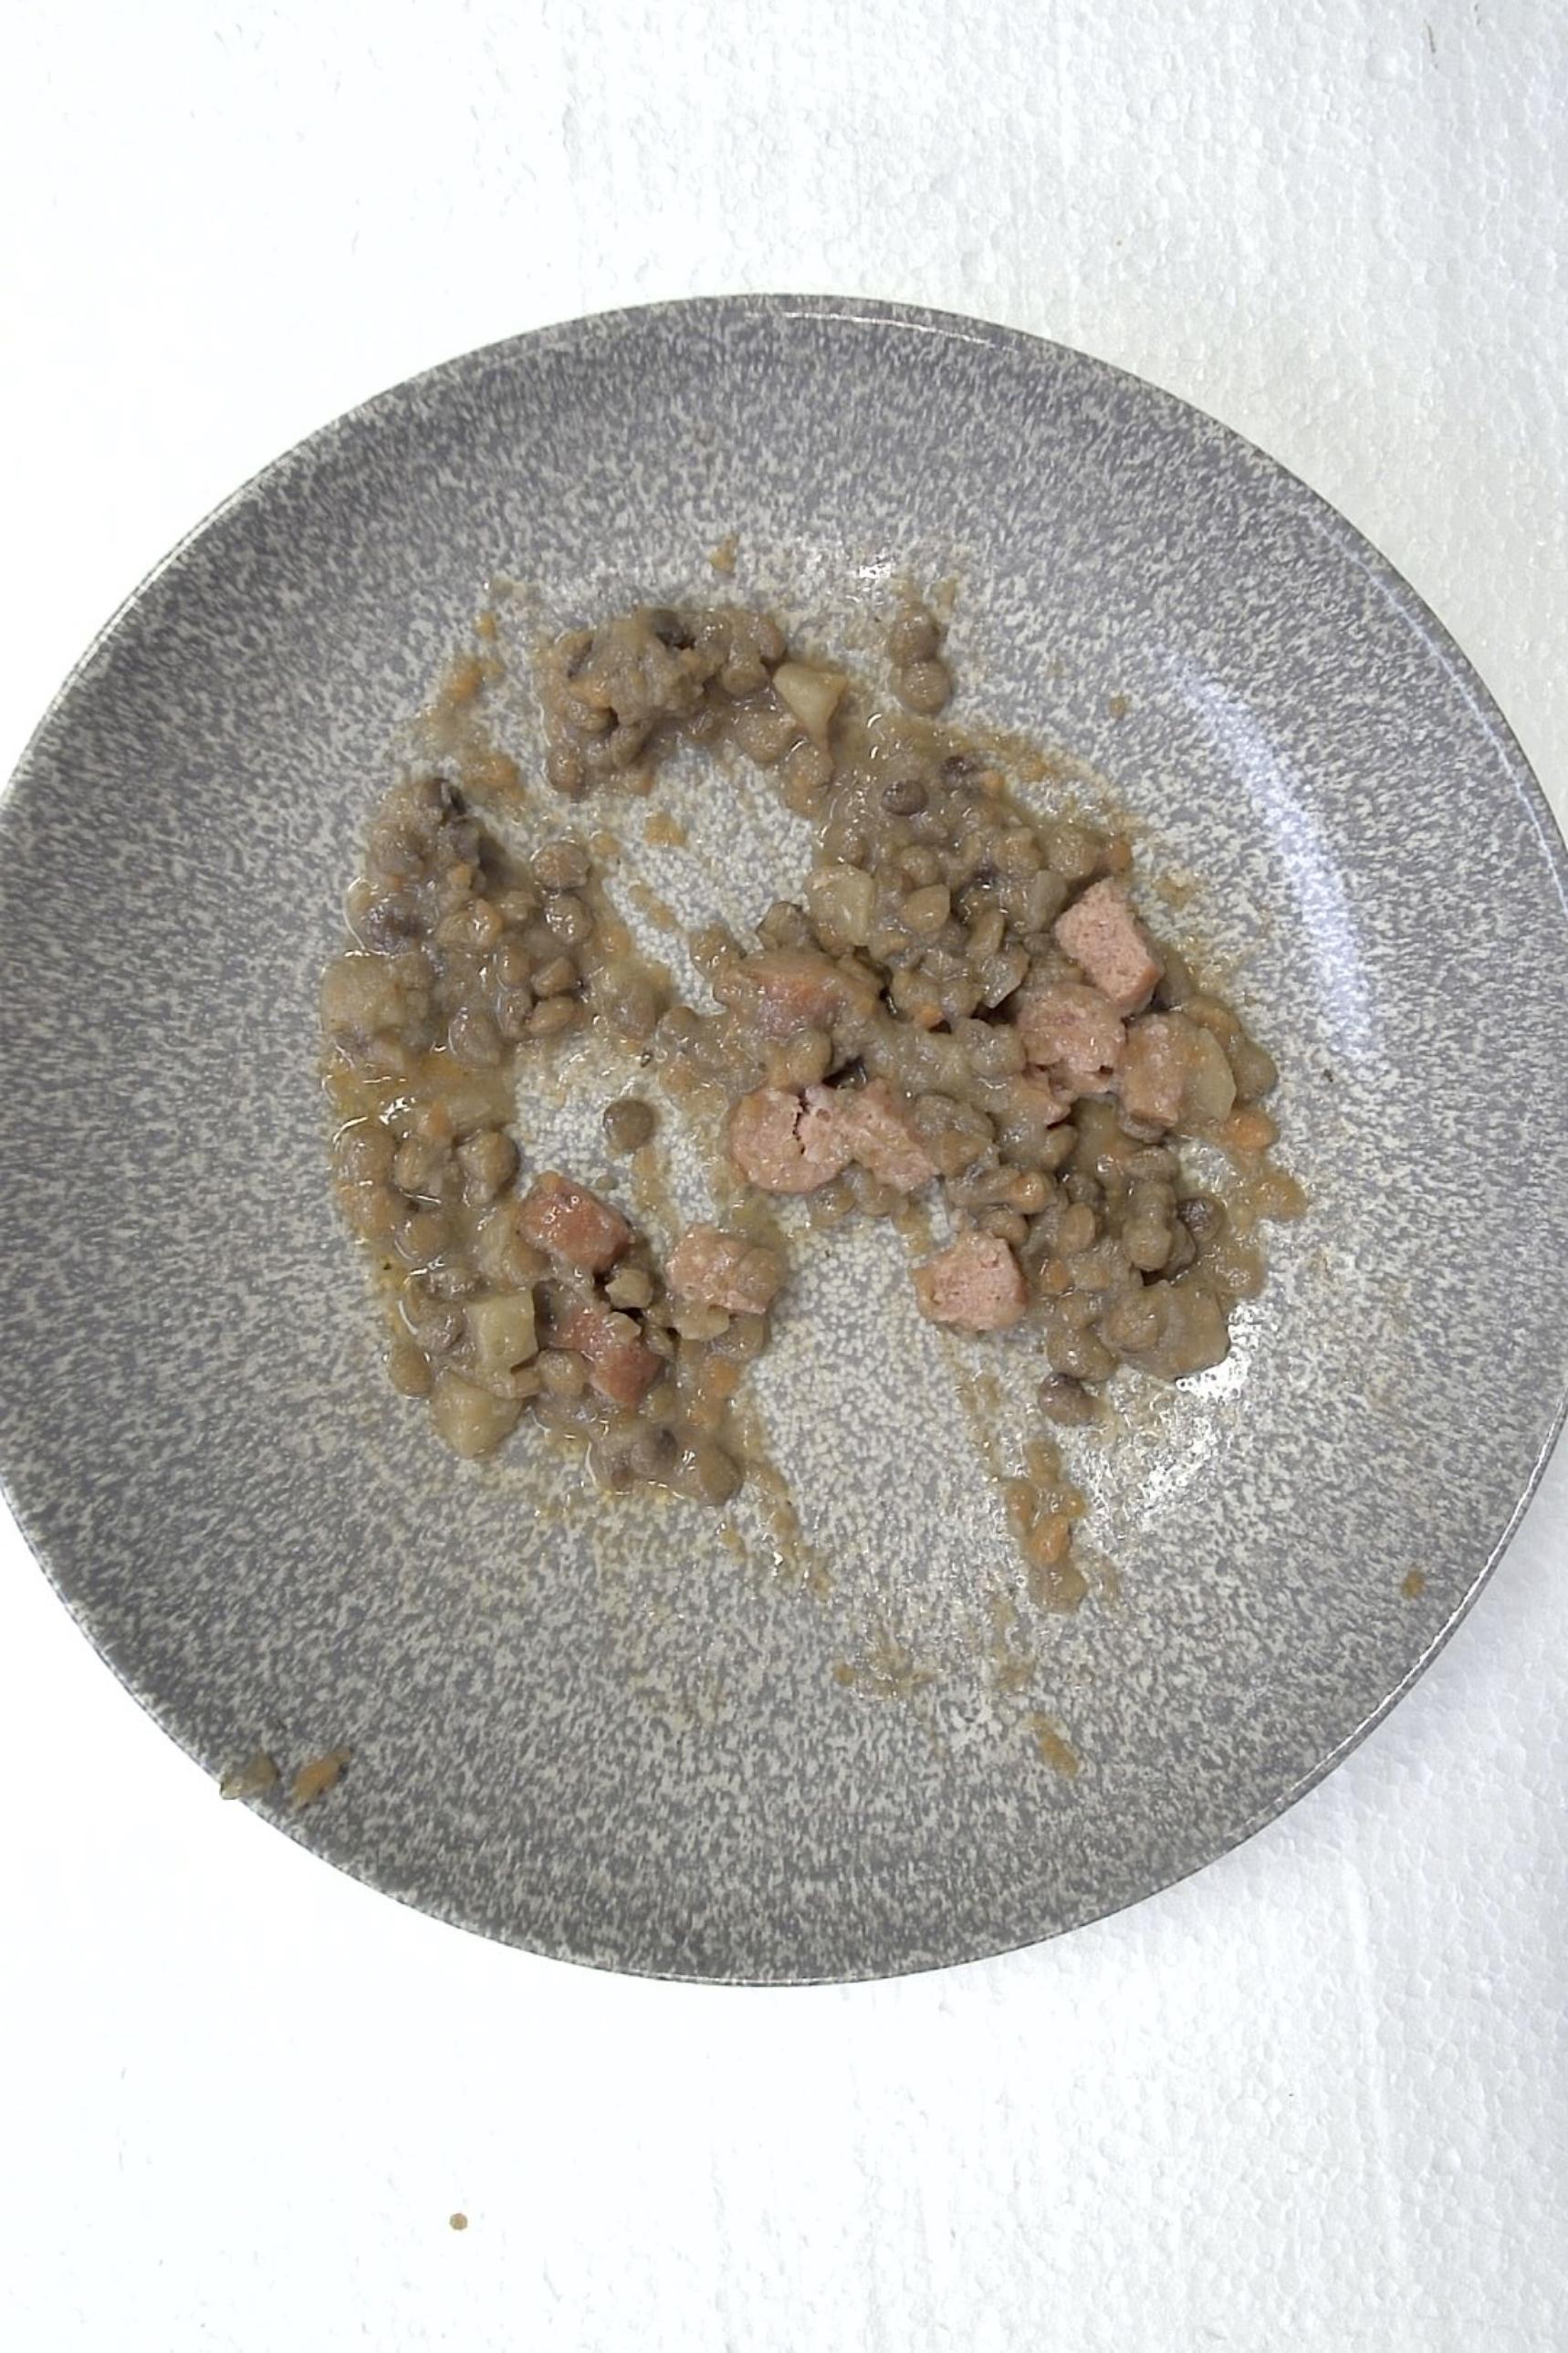
Dish: Klassischer Linseneintopf mit Mettwurst
Portion size: Normale Portion
Ingredients: lentil-stew, ham-sausage
Weight as served: 360 g
Energy as served: 424.8 kcal (1.779,680 kJ)
Fat: 23.24 g (saturated: 9.08 g)
Carbohydrates: 32.04 g (sugar: 5.32 g)
Protein: 19.32 g
Salt: 3.84 g
Weight after return: 0 g
Energy after return: 0 kcal